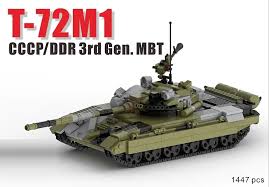
Label: T-72